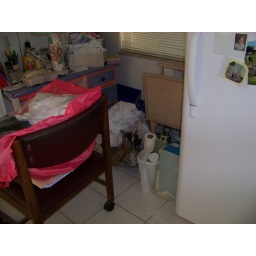
Bag of shoes and underbed storage bags in kitchen 7-14-10